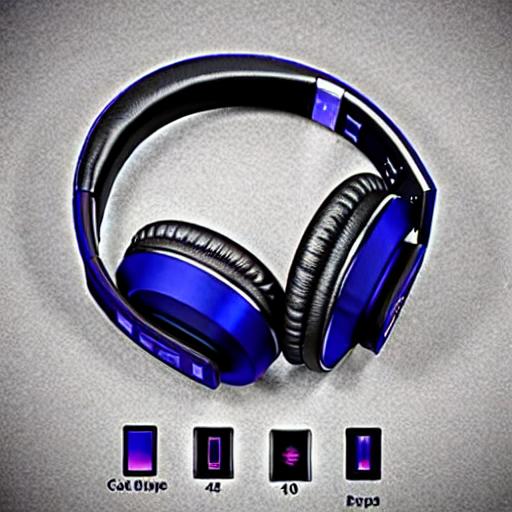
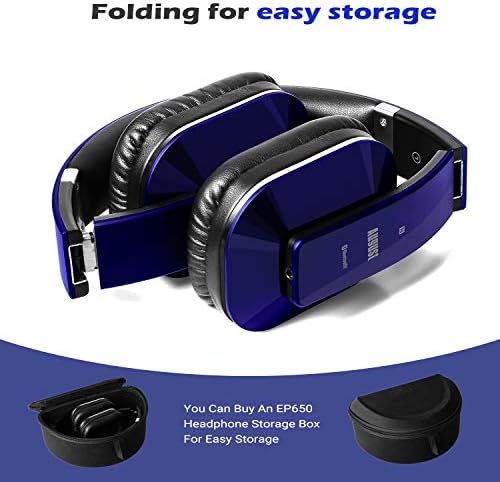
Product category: headphones
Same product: no